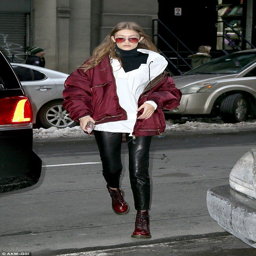
doing her own thing : actor got some time off from duties on saturday afternoon